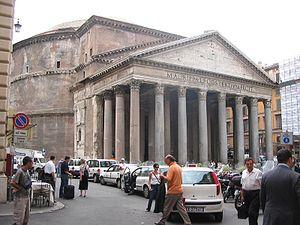
Une définition de l'histoire de la construction, qui la distingue de l'histoire de l'architecture, pourrait nous être donnée par Vitruve : elle s'attache à décrire les matériaux que fournit la nature et l'usage qu'on en fait. Il n'y est pas question de l'origine de l'architecture, mais bien de celle des bâtiments, ainsi que de la manière dont on est parvenu à donner à l'art de bâtir les développements et le degré de perfection où nous le voyons aujourd'hui. Le champ de l'histoire de la construction s'est constitué dans certains pays comme un domaine d'étude universitaire à part entière.
Le Panthéon de Rome est un édifice religieux antique situé sur la piazza della Rotonda (Rome), bâti sur l'ordre d'Agrippa au Iᵉʳ siècle av. J.-C. Endommagé par plusieurs incendies, il fut entièrement reconstruit sous Hadrien. À l’origine, le Panthéon était un temple dédié à toutes les divinités de la religion antique. Il fut converti en église au VIIᵉ siècle et est aujourd'hui la basilique Santa Maria ad Martyres. C’est le plus grand monument romain antique qui nous soit parvenu en état pratiquement intact, du fait de son utilisation ininterrompue jusqu'à nos jours. Il a donné son nom à un quartier de Rome.